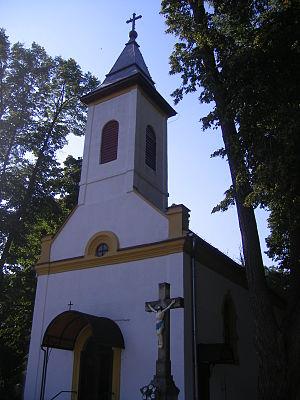
Kosihy nad Ipľom est un village de Slovaquie situé dans la région de Banská Bystrica.